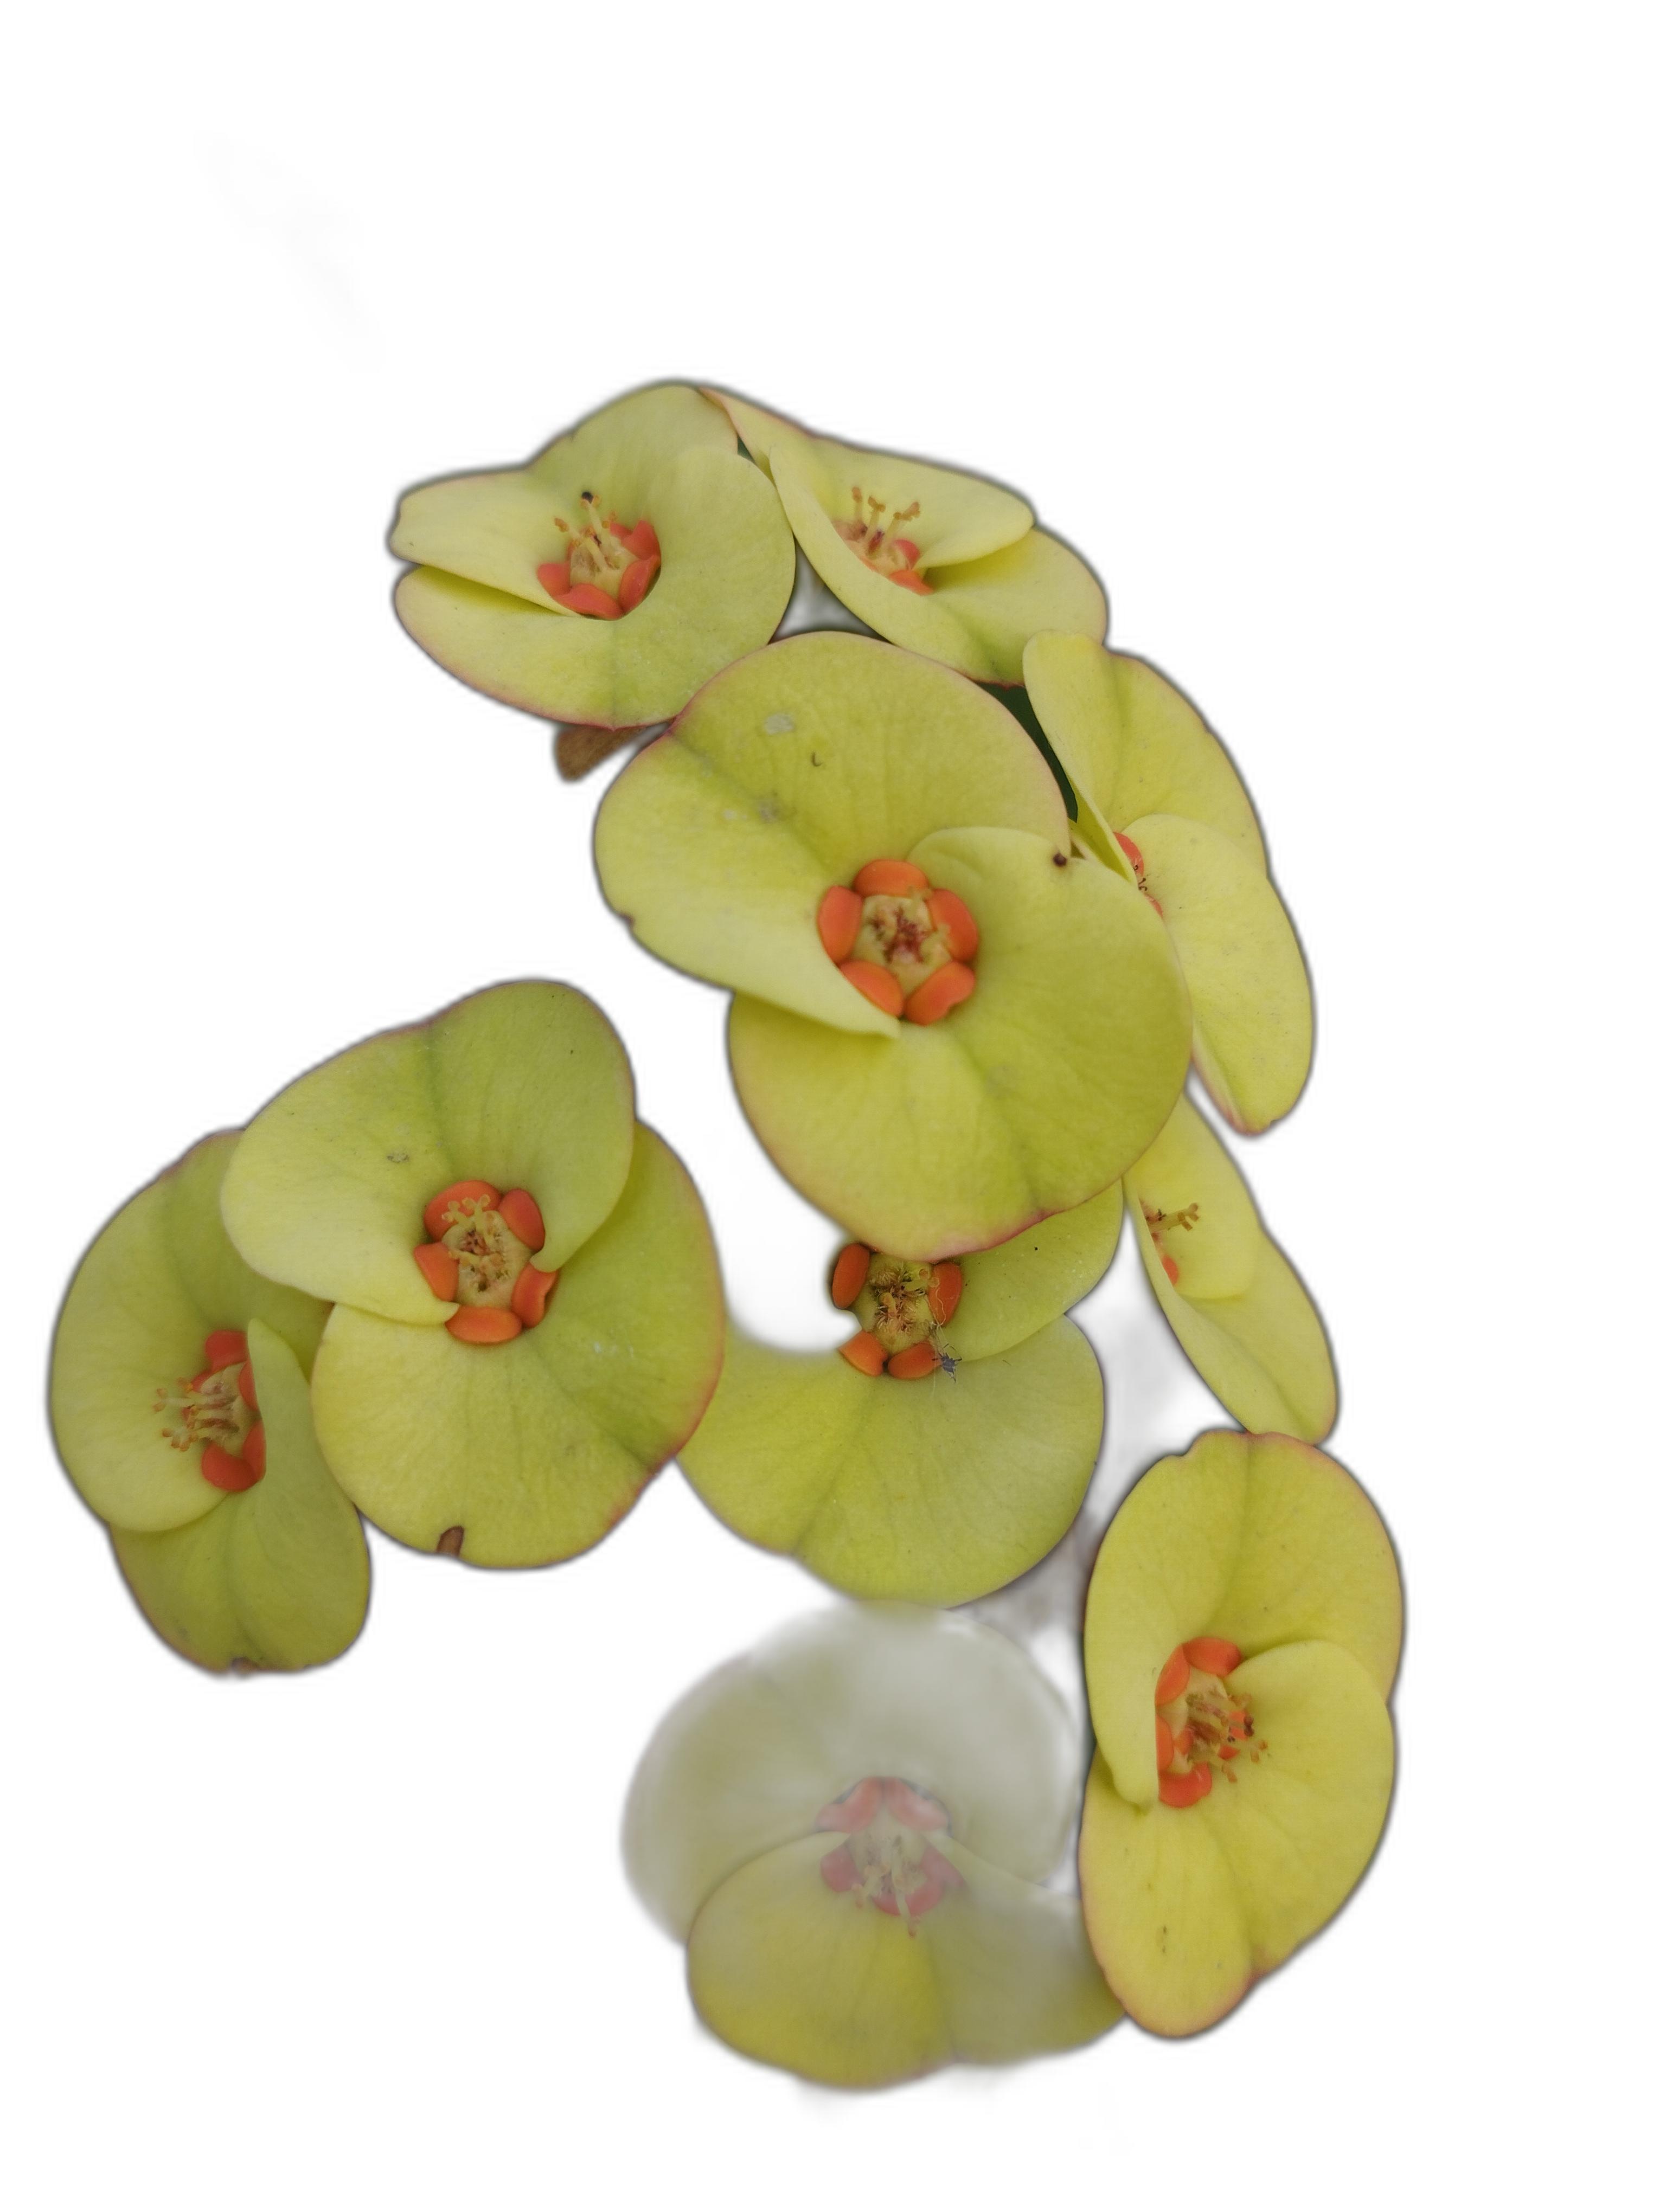
Label: Crown of thorns